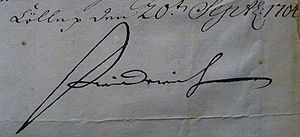
Frederik 1. af Preussen
Frederik I af Preussen var som kurfyrste af Brandenburg Frederik III 1688-1713. Han var som søn af Frederik Vilhelm den store af Brandenburg-Preussen konge af Preussen 1701-1713 af familien Hohenzollern og far til Frederik Vilhelm 1. af Preussen.